Tampa Bay Buccaneers

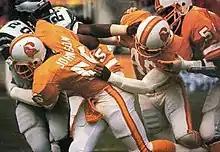
In their fourth season, the Buccaneers defeated the Eagles in their first playoff appearance in 1979 after suffering three consecutive losing seasons.

The Buccaneers improved to a 5–11 mark in 1978. The team boasted a strong defensive unit that finished seventh in points allowed. The team was competitive in numerous close games. The Bucs' situation improved rapidly in the 1979 season. With the maturation of quarterback Doug Williams and future four-time Pro Bowl tight end Jimmie Giles, the first 1,000-yard rushing season from running back Ricky Bell, and a smothering, league-leading, Star Studded defense led by future NFL Hall of Famer Lee Roy Selmon, the Bucs kicked off the season with five consecutive victories, a performance that landed them on the cover of "Sports Illustrated."